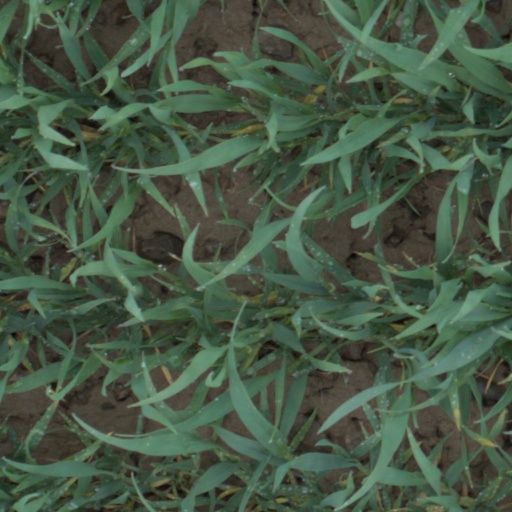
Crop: wheat